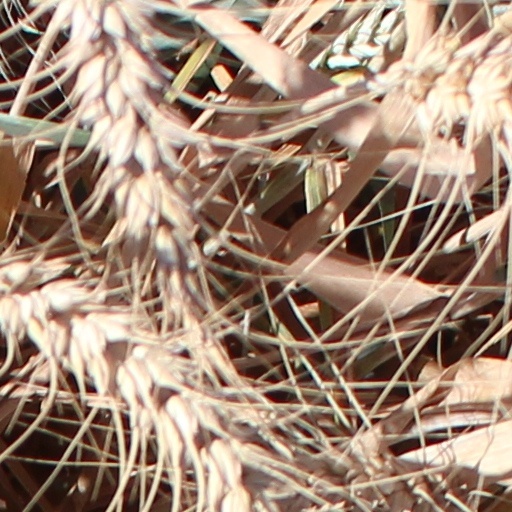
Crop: wheat